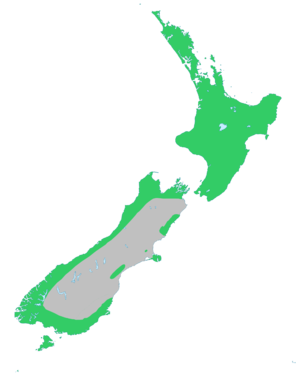
Dacrycarpus dacrydioides, ou kahikatea, est une espèce d'arbre conifère de la famille des Podocarpaceae, originaire de Nouvelle-Zélande.